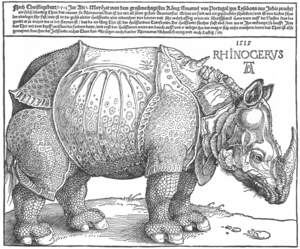
Albrecht Dürer, né le 21 mai 1471 à Nuremberg, où il est mort le 6 avril 1528, est un dessinateur, graveur et peintre allemand également connu comme théoricien de la géométrie et de la perspective linéaire. Il signe « Albertus Dürer Noricus », « Dürer Alemanus » ou encore le plus souvent de son monogramme. Quand il est nécessaire de le différencier de son père Albrecht Dürer l'Ancien, beaucoup moins célèbre, on dit « Albrecht Dürer le Jeune ».